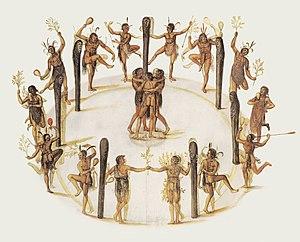
John White, dessinateur et géomètre anglais, prit part aux toutes premières tentatives de colonisation anglaise en Amérique du Nord. Ses dessins de la faune et des hommes peuplant les côtes de Caroline du Nord comptent au nombre des plus anciennes sources iconographiques relatives à l'Amérique du Nord.
Les Outer Banks dessinent une mince bande de sable étirée sur 320 km le long des côtes de l'État de Caroline du Nord, aux États-Unis. Ce chapelet d’îles-barrières sépare l’océan Atlantique de la baie d'Albemarle et de la baie de Pamlico.
Les peuples algonquiens ou Algonquiens sont des Premières Nations appartenant à un vaste ensemble de nations autochtones du Canada et des États-Unis, qui sont de souche commune et de langues apparentées et qui sont répartis depuis la côte atlantique jusqu'aux contreforts des Rocheuses.
Les Powhatans sont une ancienne confédération de tribus algonquiennes d’Amérique du Nord ayant vécu dans l’est de l'actuelle Virginie.